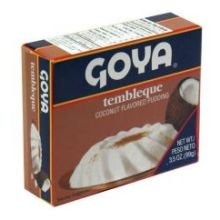
Item Name: Goya Flan Trembleque, 3.5-Ounce Boxes (Pack of 36)
Value: 126.0
Unit: Ounce

Price: 0.98